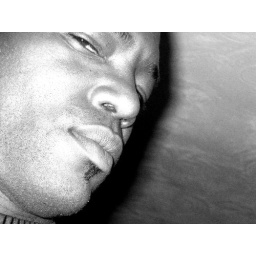
mug in gray